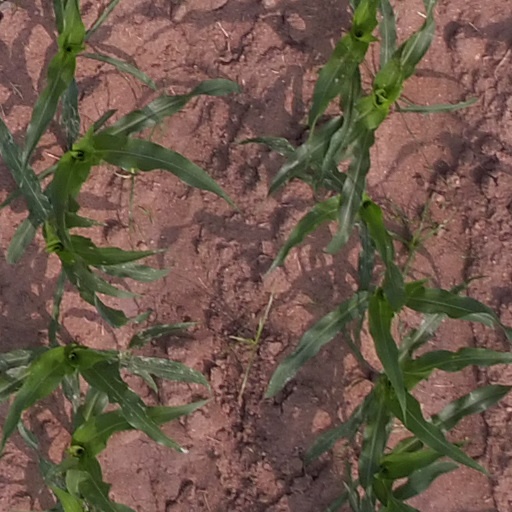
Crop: maize; corn